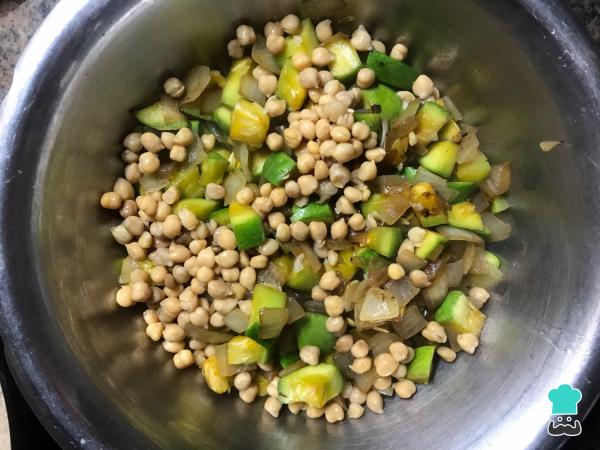
Mezcla la verdura salteada previamente con el choclo.Truco: puedes reemplazar el choclo por garbanzos y quedará una tarta de zapallitos igual de rica. Además, de esta manera incorporas legumbres en tu alimentación.